533rd Training Squadron

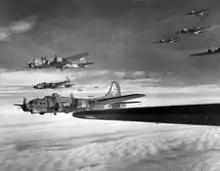
381st Group B-17s en route to target c. 1944

The air echelon of the squadron arrived at RAF Bovingdon in late May 1943. The following month, the squadron was reunited at RAF Ridgewell, which was to be its combat station for the rest of the war. The squadron entered the strategic bombing campaign against Germany, when it flew its first mission on 21 June, a diversionary attack against Antwerp. Its targets in France included an aircraft assembly plant near Villacoublay, and an engine plant at Le Mans, locks at Saint-Nazaire, and Amiens – Glisy Aerodrome. It also attacked an aircraft plant in Brussels, Belgium. During Blitz Week, it bombed nitrate factories in Heroya, Norway, stopping production for over three months.